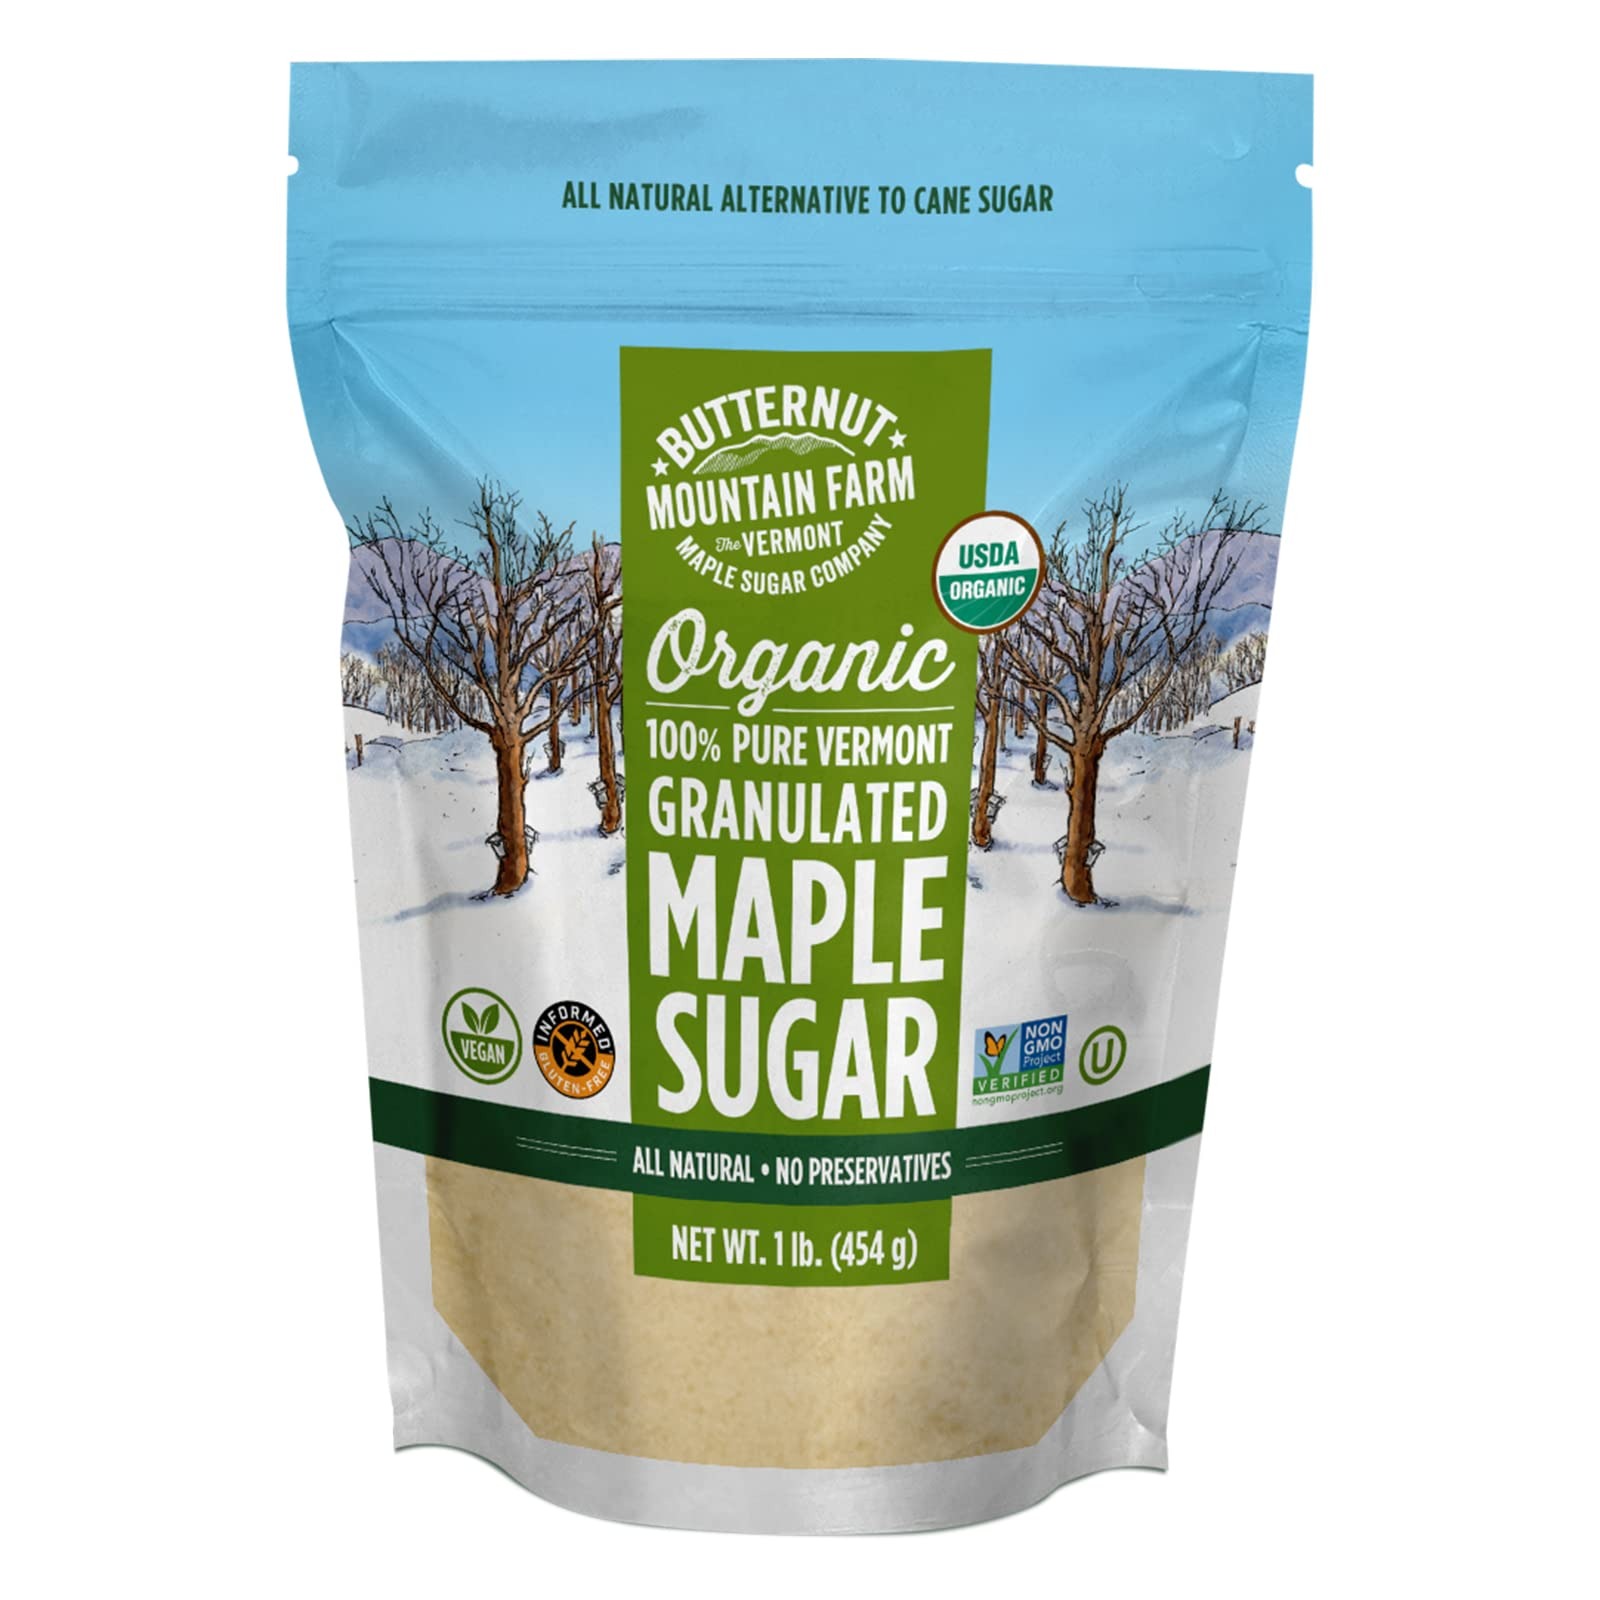
Item Name: Butternut Mountain Farm 100% Pure Organic VT Maple Sugar, 1LB Bag, Reclosable Pouch
Bullet Point 1: FLAVOR PROFILE: Carefully selected from the syrup production of local families, including our own, Butternut Mountain Farm’s 100% pure maple sugar carries the flavor of Vermont’s pristine maple woodlands to your table.
Bullet Point 2: SINGLE INGREDIENT: Made by boiling and dehydrating the pure, native sap collected from wild maple trees, our maple sugar is a handcrafted product made from one simple ingredient, maple syrup.
Bullet Point 3: OTHER USES: Try it in baking, beverages, over cereal and sprinkled atop fruit! Maple sugar is a delicious way to add a touch of sweetness to any meal.
Bullet Point 4: SUSTAINABILTY SOURCED: Butternut Mountain Farm’s syrup and sugar production is made to the highest and strictest industry standards to ensure each bag of maple sugar is top tier quality and safe for consumption.The farmers with whom we work with understand maple and share our commitment to maintaining the health and sustainability of our forests.
Bullet Point 5: PACKAGING BENEFIT: PACKAGING BENEFITS: Easy-open, resealable pouch
Value: 16.0
Unit: Ounce

Price: 24.99